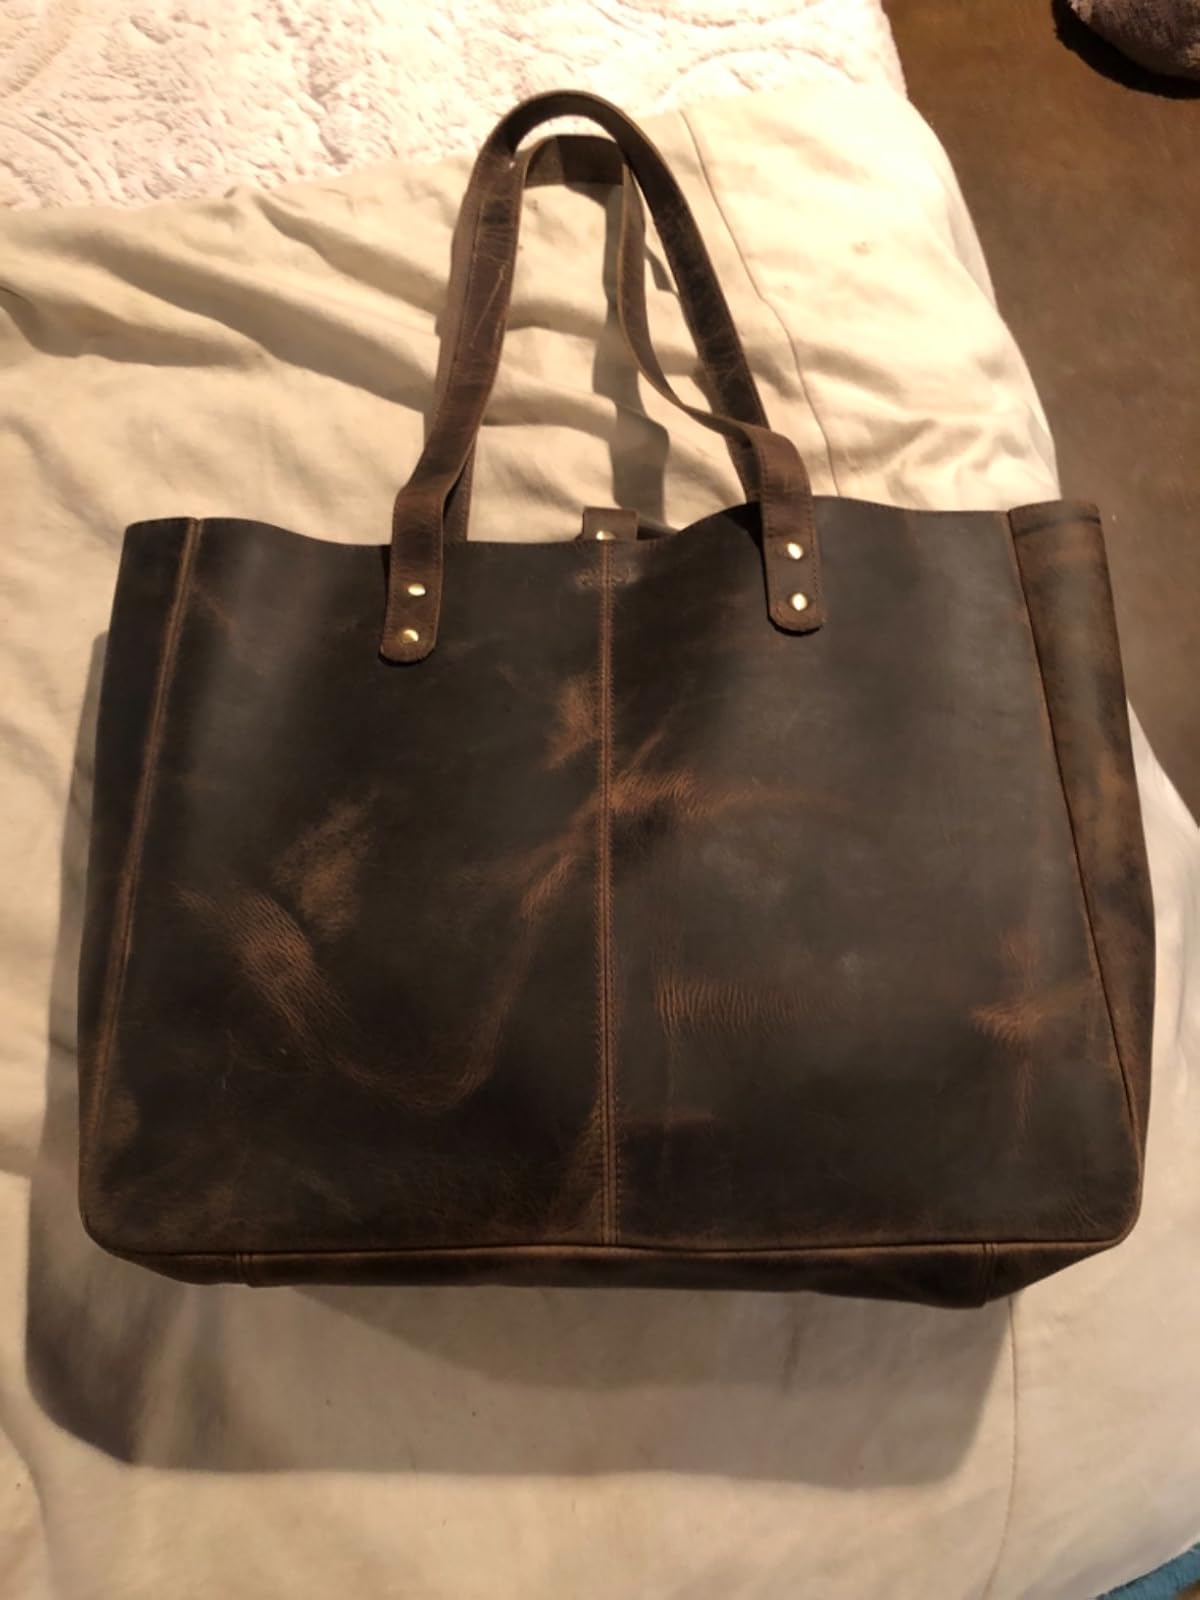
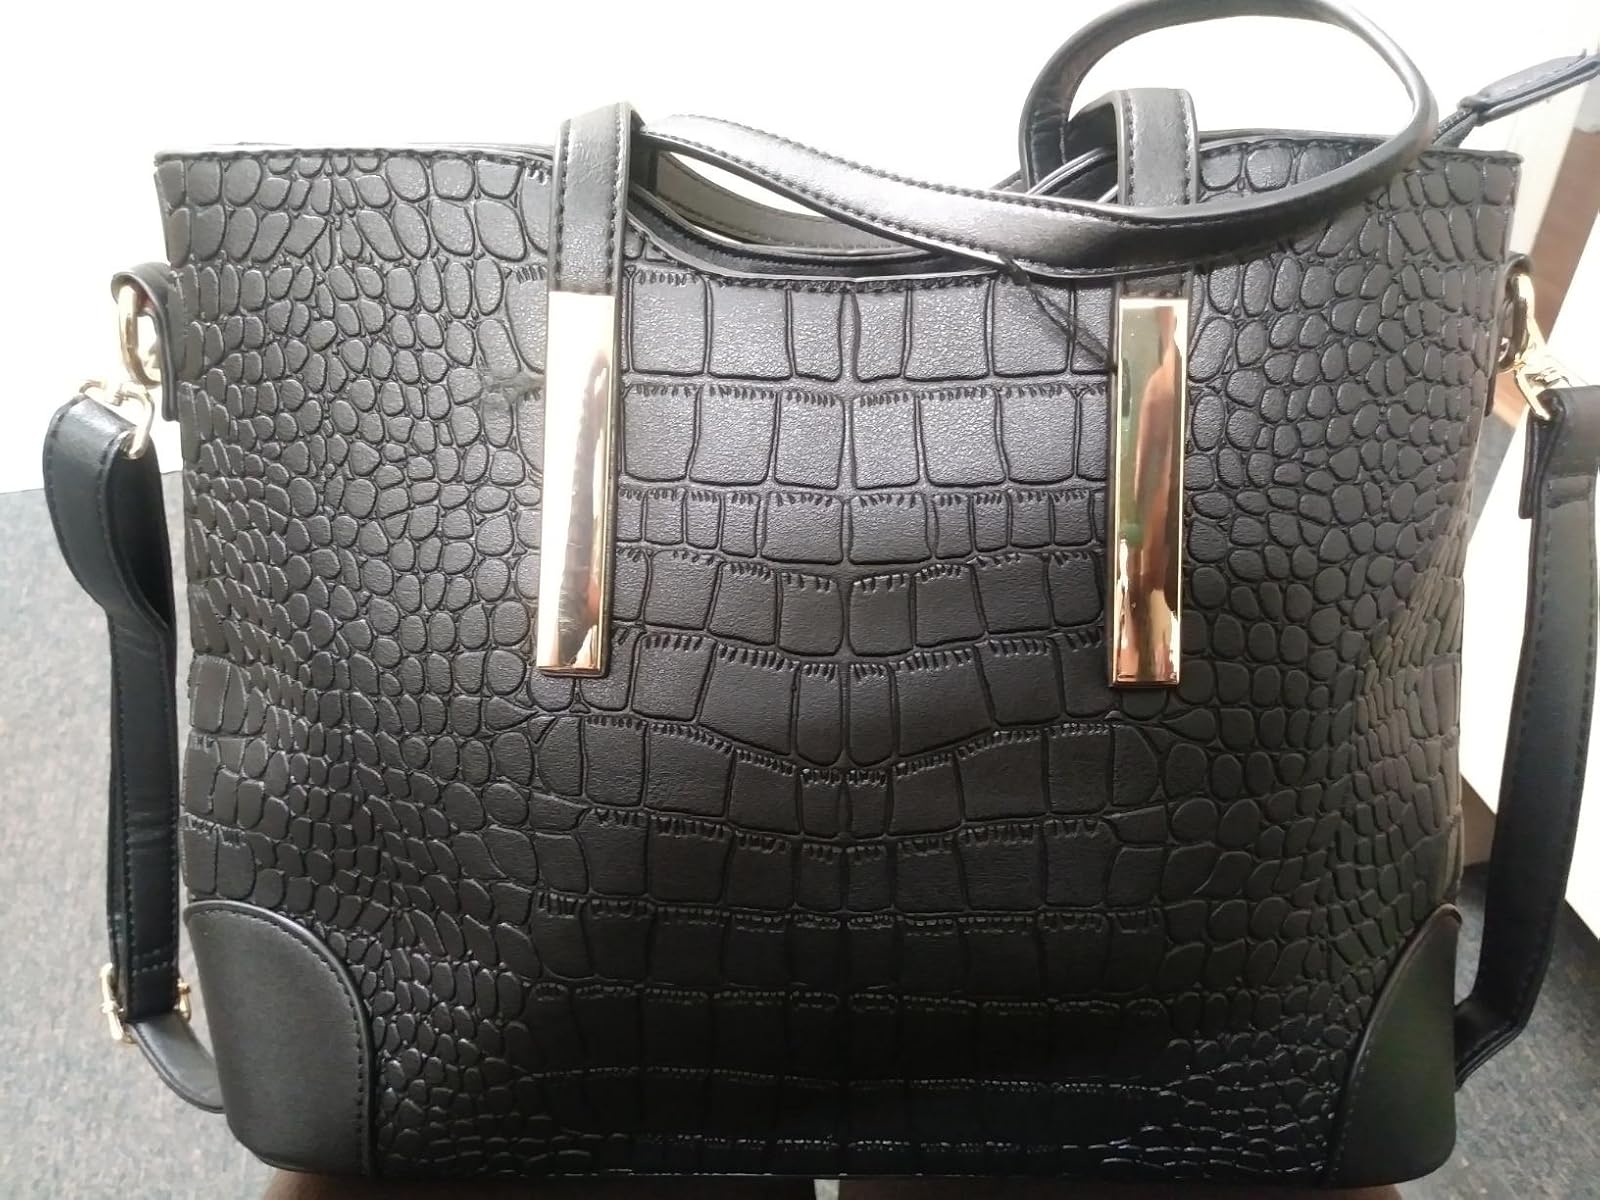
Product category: accessories_handbag
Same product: no